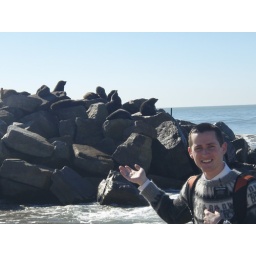
sea lions by the beach